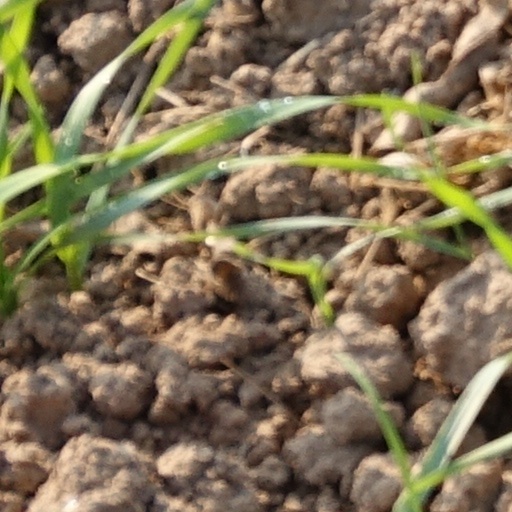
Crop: wheat